Koshikiiwa Shrine

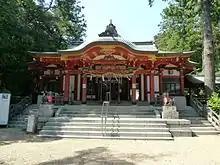
Koshikiiwa Shrine

is a Shinto shrine in Nishinomiya, Hyōgo, Japan. The other name of this shrine is Ebisu Daijingū. The focus of this shrine is a megalith called 'Koshiki-iwa', literally, 'Rice Steamer Rock', because ancient Japanese thought the shape resembled a traditional rice steamer. The height of the megalith is 10 metres with a circumference of 40 metres.